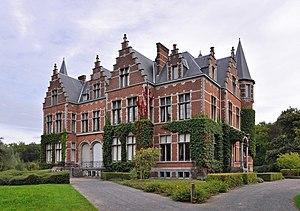
Ranst (Province d'Anvers, Belgique): le château du Vrieselhof
Cette page regroupe l'ensemble des monuments classés de la commune belge de Ranst.